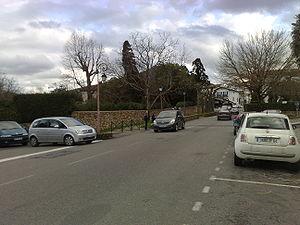
Rue Ernest Fourneau et Villa Itzala, qui fût la maison de ce chimiste, à gauche